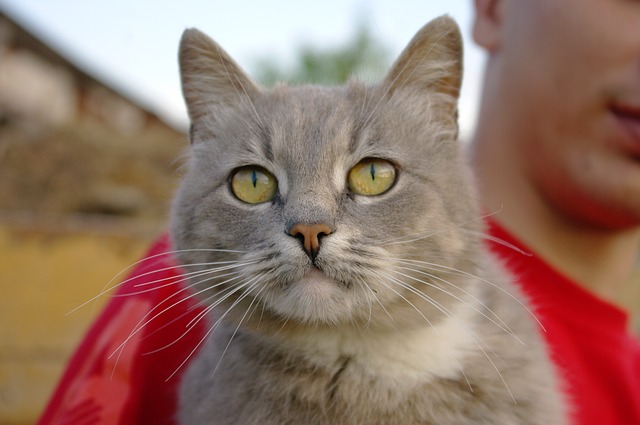
Label: cat